Eastern States Archeological Federation

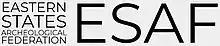
Eastern States Archeological Federation logo

The Eastern States Archeological Federation is an archaeological society that was founded in 1933. Its member societies represent the Eastern United States and Canada. It has published a "Bulletin" since 1941 and an annual journal, "Archaeology of Eastern North America", since 1973.